Valence, Drôme

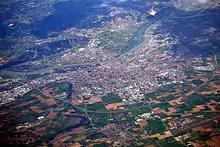
An aerial view of Valence

By its geographical location, Valence is one of the points of compulsory passage between Paris and the Mediterranean Sea. Its position at the centre of the meridian axis of the Rhone Valley places the city at the mouth of the Valley of the Isère (path to the Alps), in the west of the historical province of Dauphiné, within the natural and historic region of the Valentinois, and the boundary of the department of Ardèche (from which it is separated by the Rhône). The city is surrounded by several mountain ranges, including the Massif Central and the Ardèche hills to the west, and the Vercors Massif in the French Prealps to the east. Valence is to the southeast of Paris, equidistant south of Lyon and southwest of Grenoble, north of Avignon, north of Marseille, north of Montpellier, south-west of Saint-Étienne, to the east of Le Puy-en-Velay, north of Montélimar, to the east of Privas and to the west of Die. Located a few kilometres south of the 45th parallel, the city is often referred to as the "gateway to Southern France." ""À Valence le Midi commence"" [At Valence the Midi commences], say people from the north.